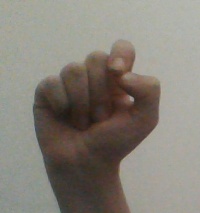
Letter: fa